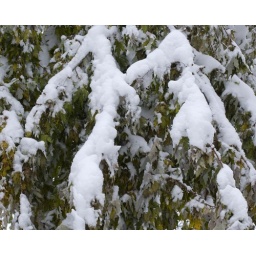
So weird to see all these green deciduous trees covered in snow.